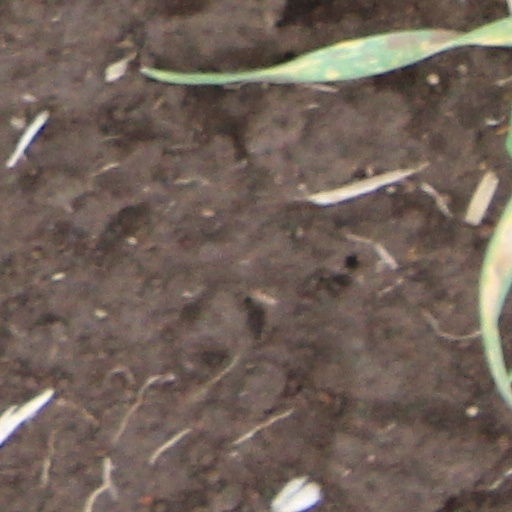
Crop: wheat